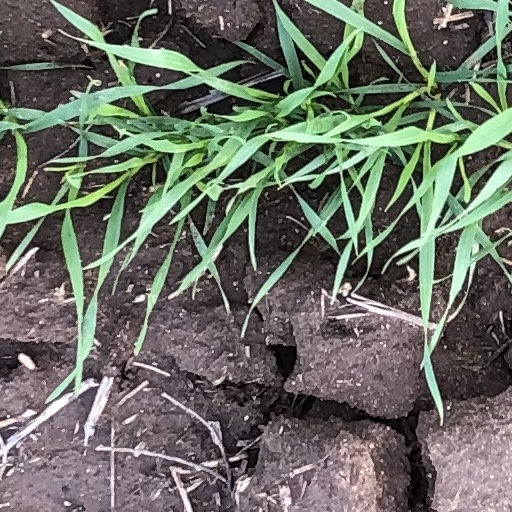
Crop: wheat